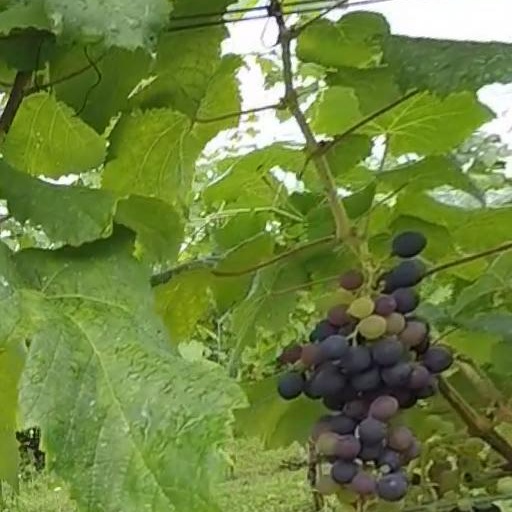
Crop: grape